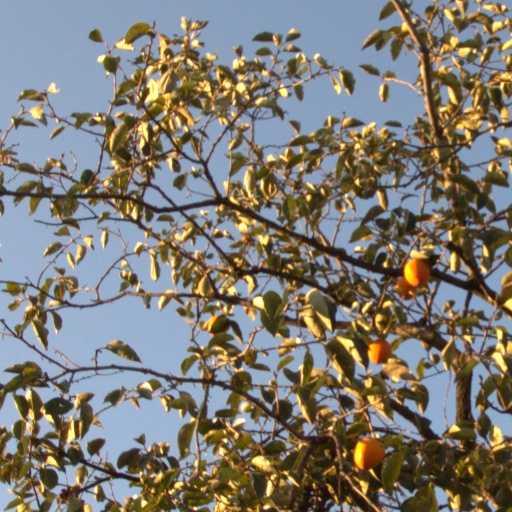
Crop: grape